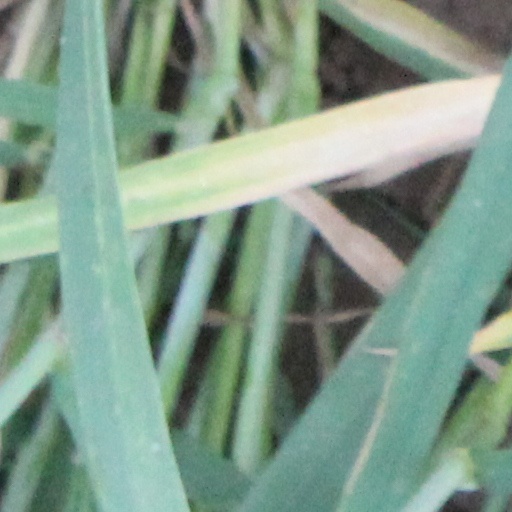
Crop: wheat